Coast guard

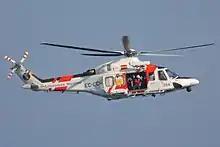
An AW139 helicopter of Spain's Sociedad de Salvamento y Seguridad Marítima

Russia's Coast Guard operates under the auspices of the Border Guard Service of Russia (itself a branch of the FSB Federal Security Service). Its remit encompasses the twelve-mile limit of all Russian territorial and coastal waters and, being equipped with frigates, corvettes, fast patrol boats, hydrofoils, helicopters, and light aircraft, it has considerable combat capability on behalf of the continent-wide border guard of the Russian Federation.